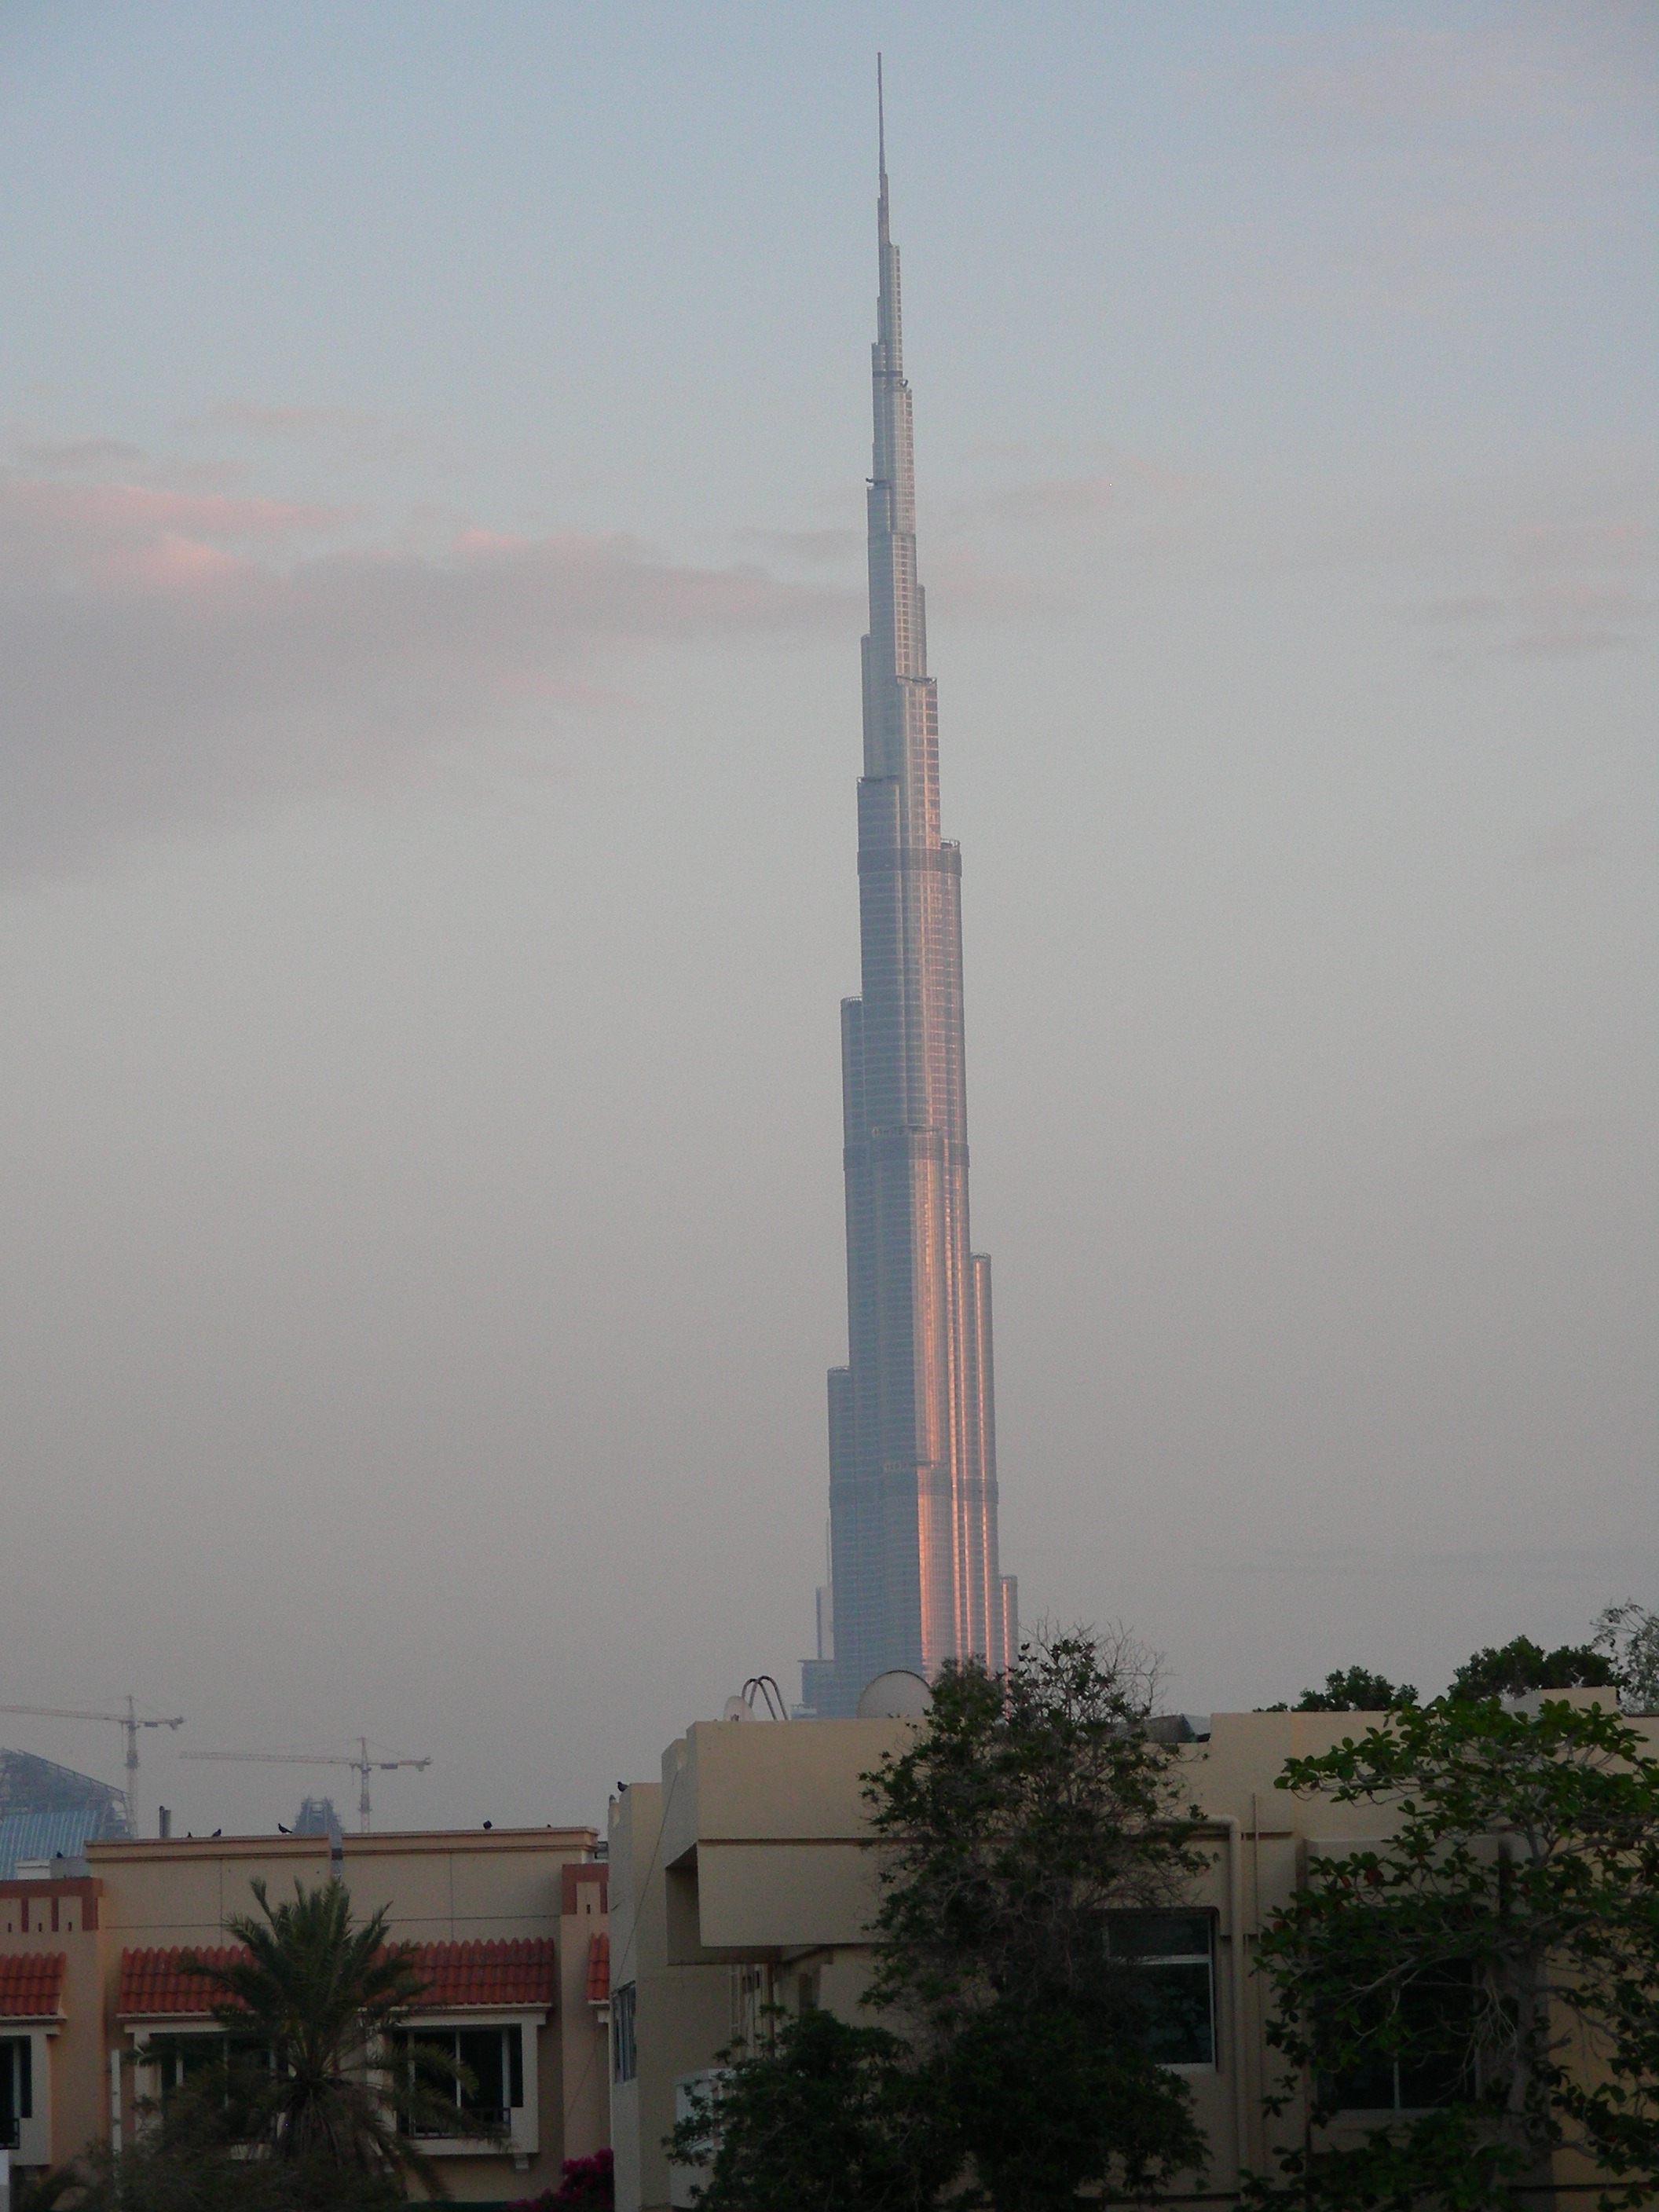
structure, skyline, building, skyscraper, urban, monument, cityscape, downtown, high, tower, dubai, haze, landmark, business, tourism, tower block, luxury, spire, steeple, obelisk, tall, uae, arabia, arabic, tallest, burj khalifa, middle east, burj, united arab emirates, khalifa, atmospheric phenomenon